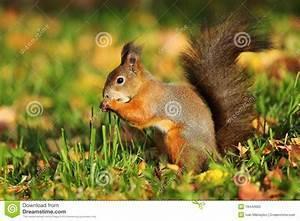
squirrel